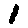
Label: 1